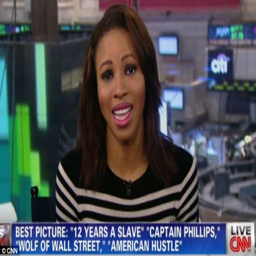
joy : journalist became emotional on air as she shared her joy that her brother , has been nominated for award